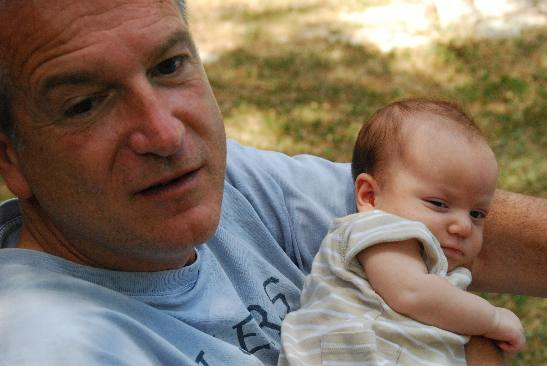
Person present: Yes